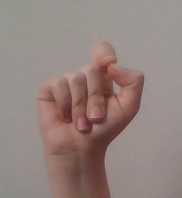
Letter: fa